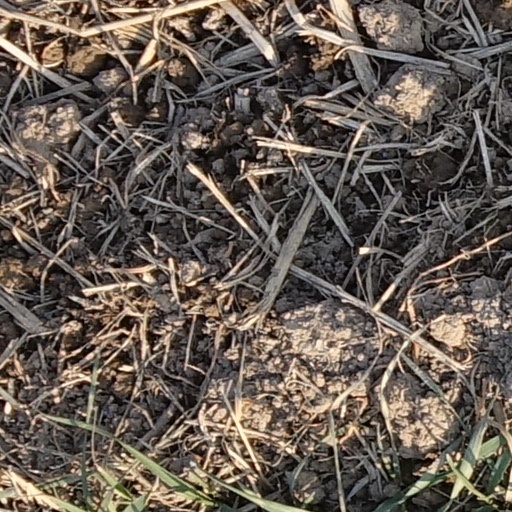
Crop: wheat